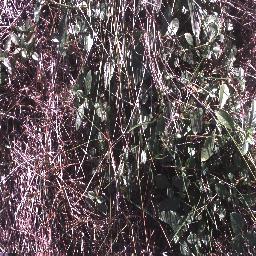
Label: negative